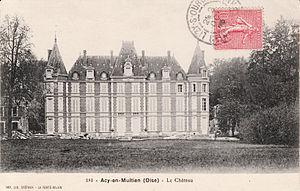
Château d'Acy
Acy-en-Multien est une commune française située dans le département de l'Oise en région Hauts-de-France. Ses habitants sont appelés les Acéens.
Cet article recense de manière non exhaustive les châteaux, maisons fortes, mottes castrales, situés dans le département français de l'Oise. Il est fait état des inscriptions et classements au titre des monuments historiques, ainsi que de l'inscription au pré-inventaire des jardins remarquables.
Le Multien est un pays traditionnel du Bassin parisien, répertorié dans la grande région naturelle d'Île-de-France.